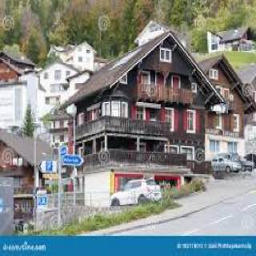
Triesenberg